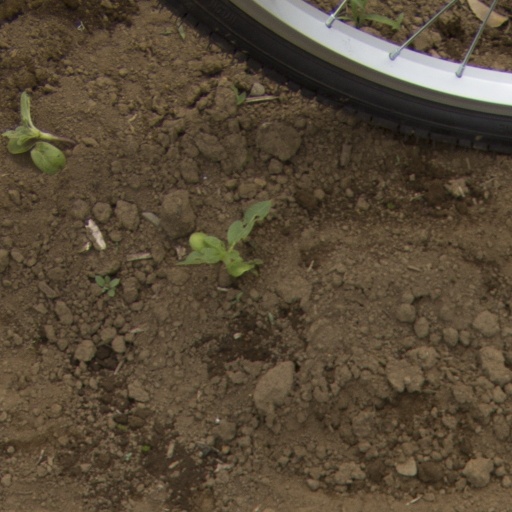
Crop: Jerusalem artichoke